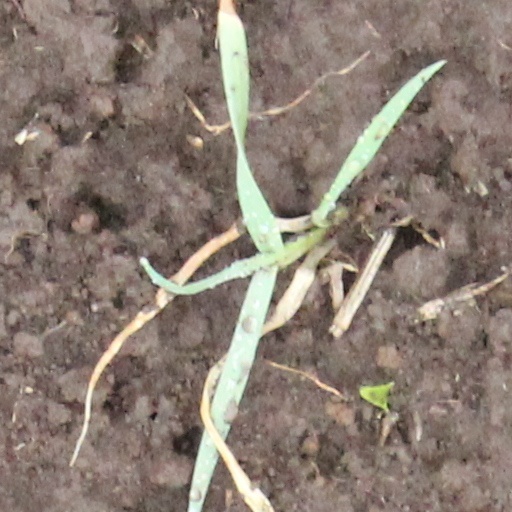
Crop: wheat